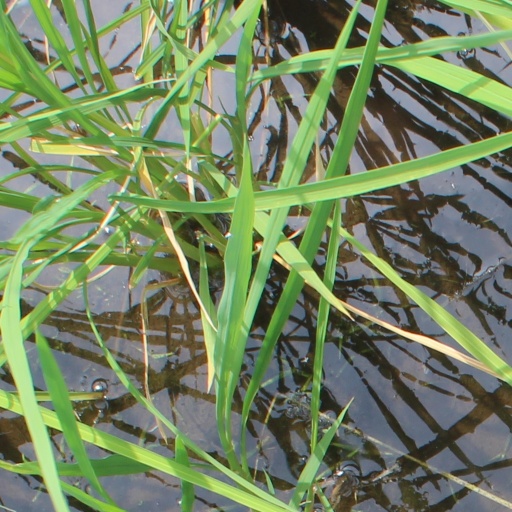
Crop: rice